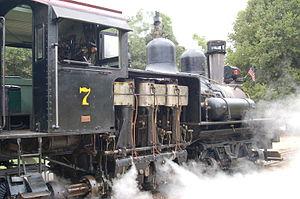
Les locomotives Shay sont les locomotives à vapeur à engrenages les plus utilisées.